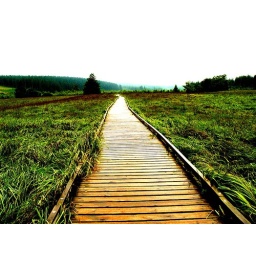
sort of a bridge.. over the lake of grass